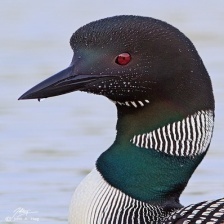
Species: COMMON LOON
Scientific name: GAVIA IMMER